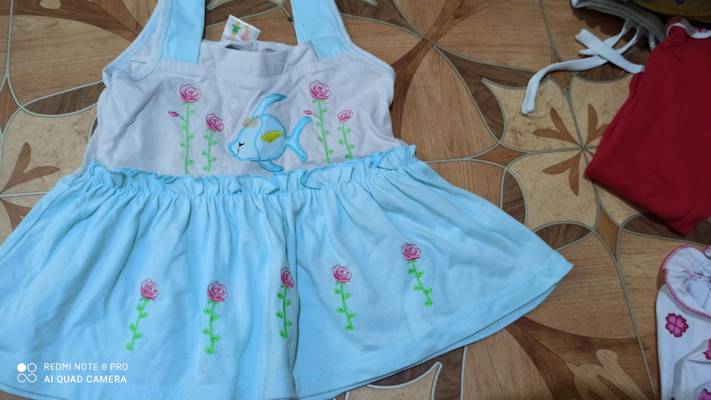
Waste category: clothes